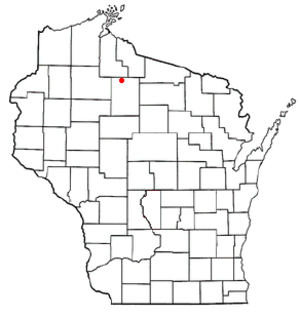
Park Falls est une ville américaine du Comté de Price, dans l'État du Wisconsin.